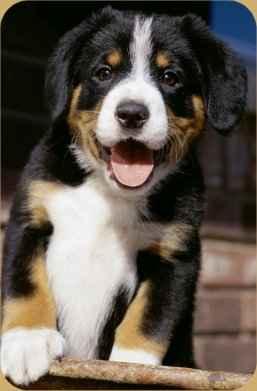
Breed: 211-n000061-Bernese_mountain_dog